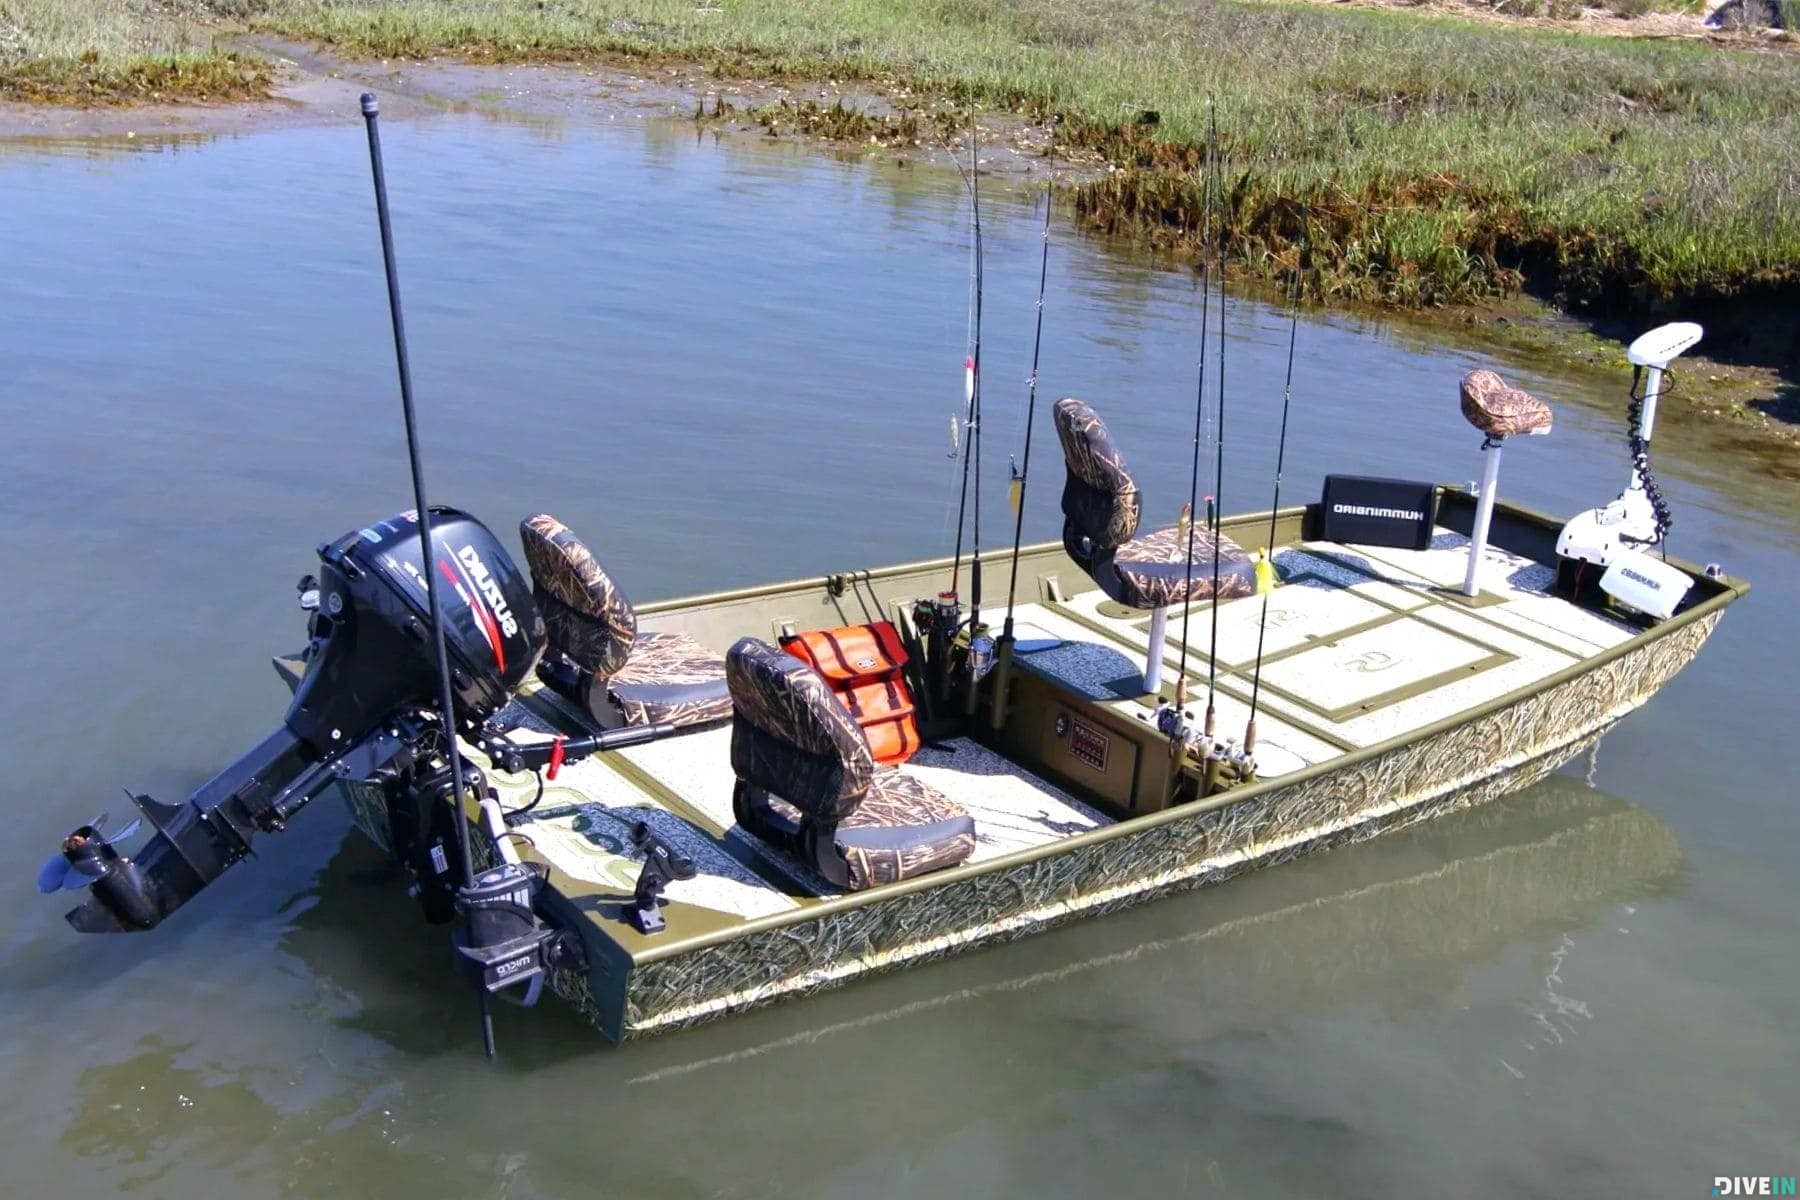
Vehicle type: Ships